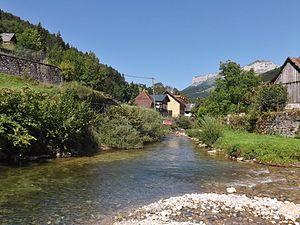
Vue du Cozon (en face) se jetant dans le Guiers Vif (de droite à gauche), dans les villages des communes de Saint-Pierre d'Entremont, en Savoie (en face) et en Isère (derrière).
Saint-Pierre-d'Entremont est une commune française située dans le département de l'Isère en région Auvergne-Rhône-Alpes.
Le Guiers est une rivière française qui naît dans les Préalpes de Savoie, et traverse l'Isère en région Auvergne-Rhône-Alpes. C'est un affluent de la rive gauche du Rhône.